New York City transit fares

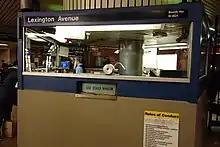
Token booth seen at Lexington Avenue–63rd Street

The MTA had tried to reduce station agent positions since full MetroCard vending machine (MVM) deployment in 1997. Agents, whose primary responsibility was selling tokens, now sell MetroCards. However, AFC eliminated long token-booth queues, so fewer clerks were needed. Passengers now interact with agents only for requests like mutilated farecards, concessionary fares, or travel directions. Clerks were not cross-trained for AFC maintenance; that function was assigned to turnstile maintainers. The MTA determined that each station required only one full-time booth, serving dominant (or both) travel directions. Some booths were removed altogether because it was felt that MVMs would be sufficient.